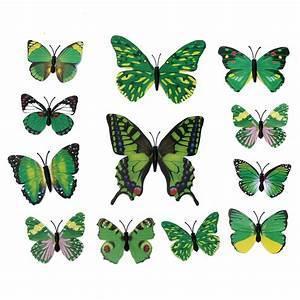
butterfly